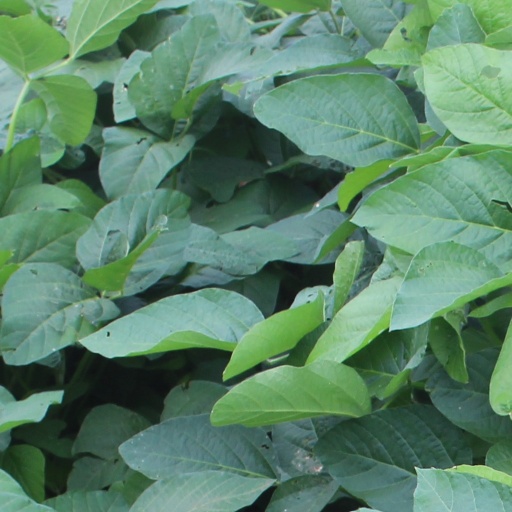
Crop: soybean